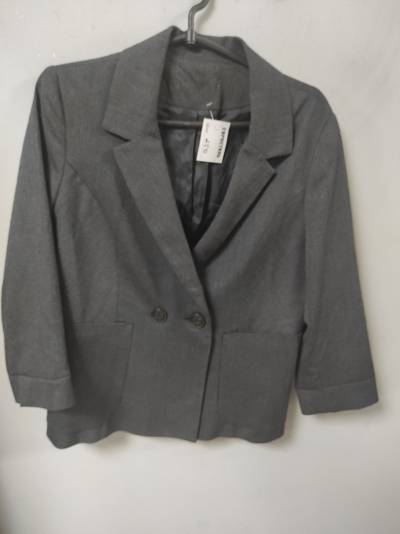
Waste category: clothes